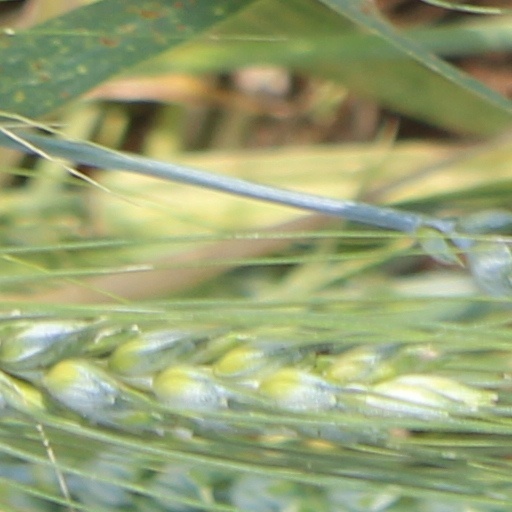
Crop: wheat